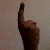
The image shows a hand gesture representing the number 1 in Indian Sign Language.